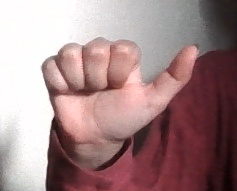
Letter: dhad